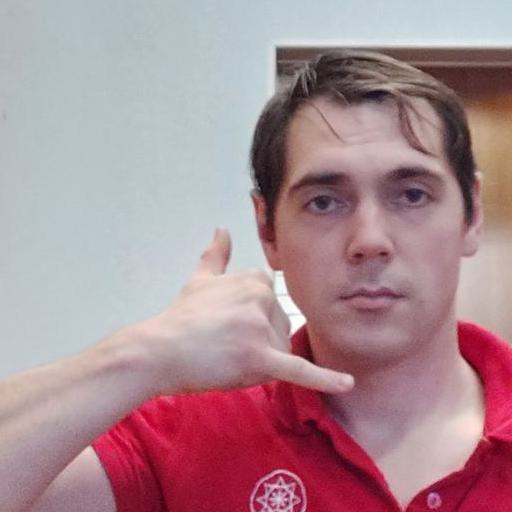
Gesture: call